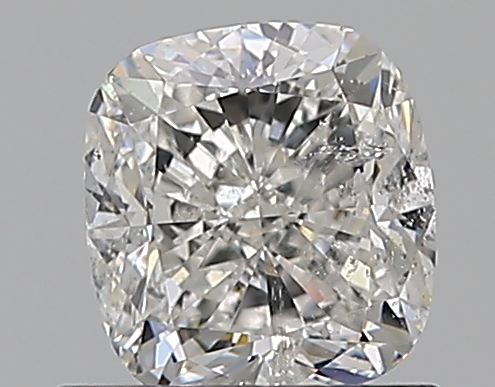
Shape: cushion
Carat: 1
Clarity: SI2
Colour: F
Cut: VG
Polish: VG
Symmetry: VG
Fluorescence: N
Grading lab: IGI
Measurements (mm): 5.74 x 5.33 x 3.75